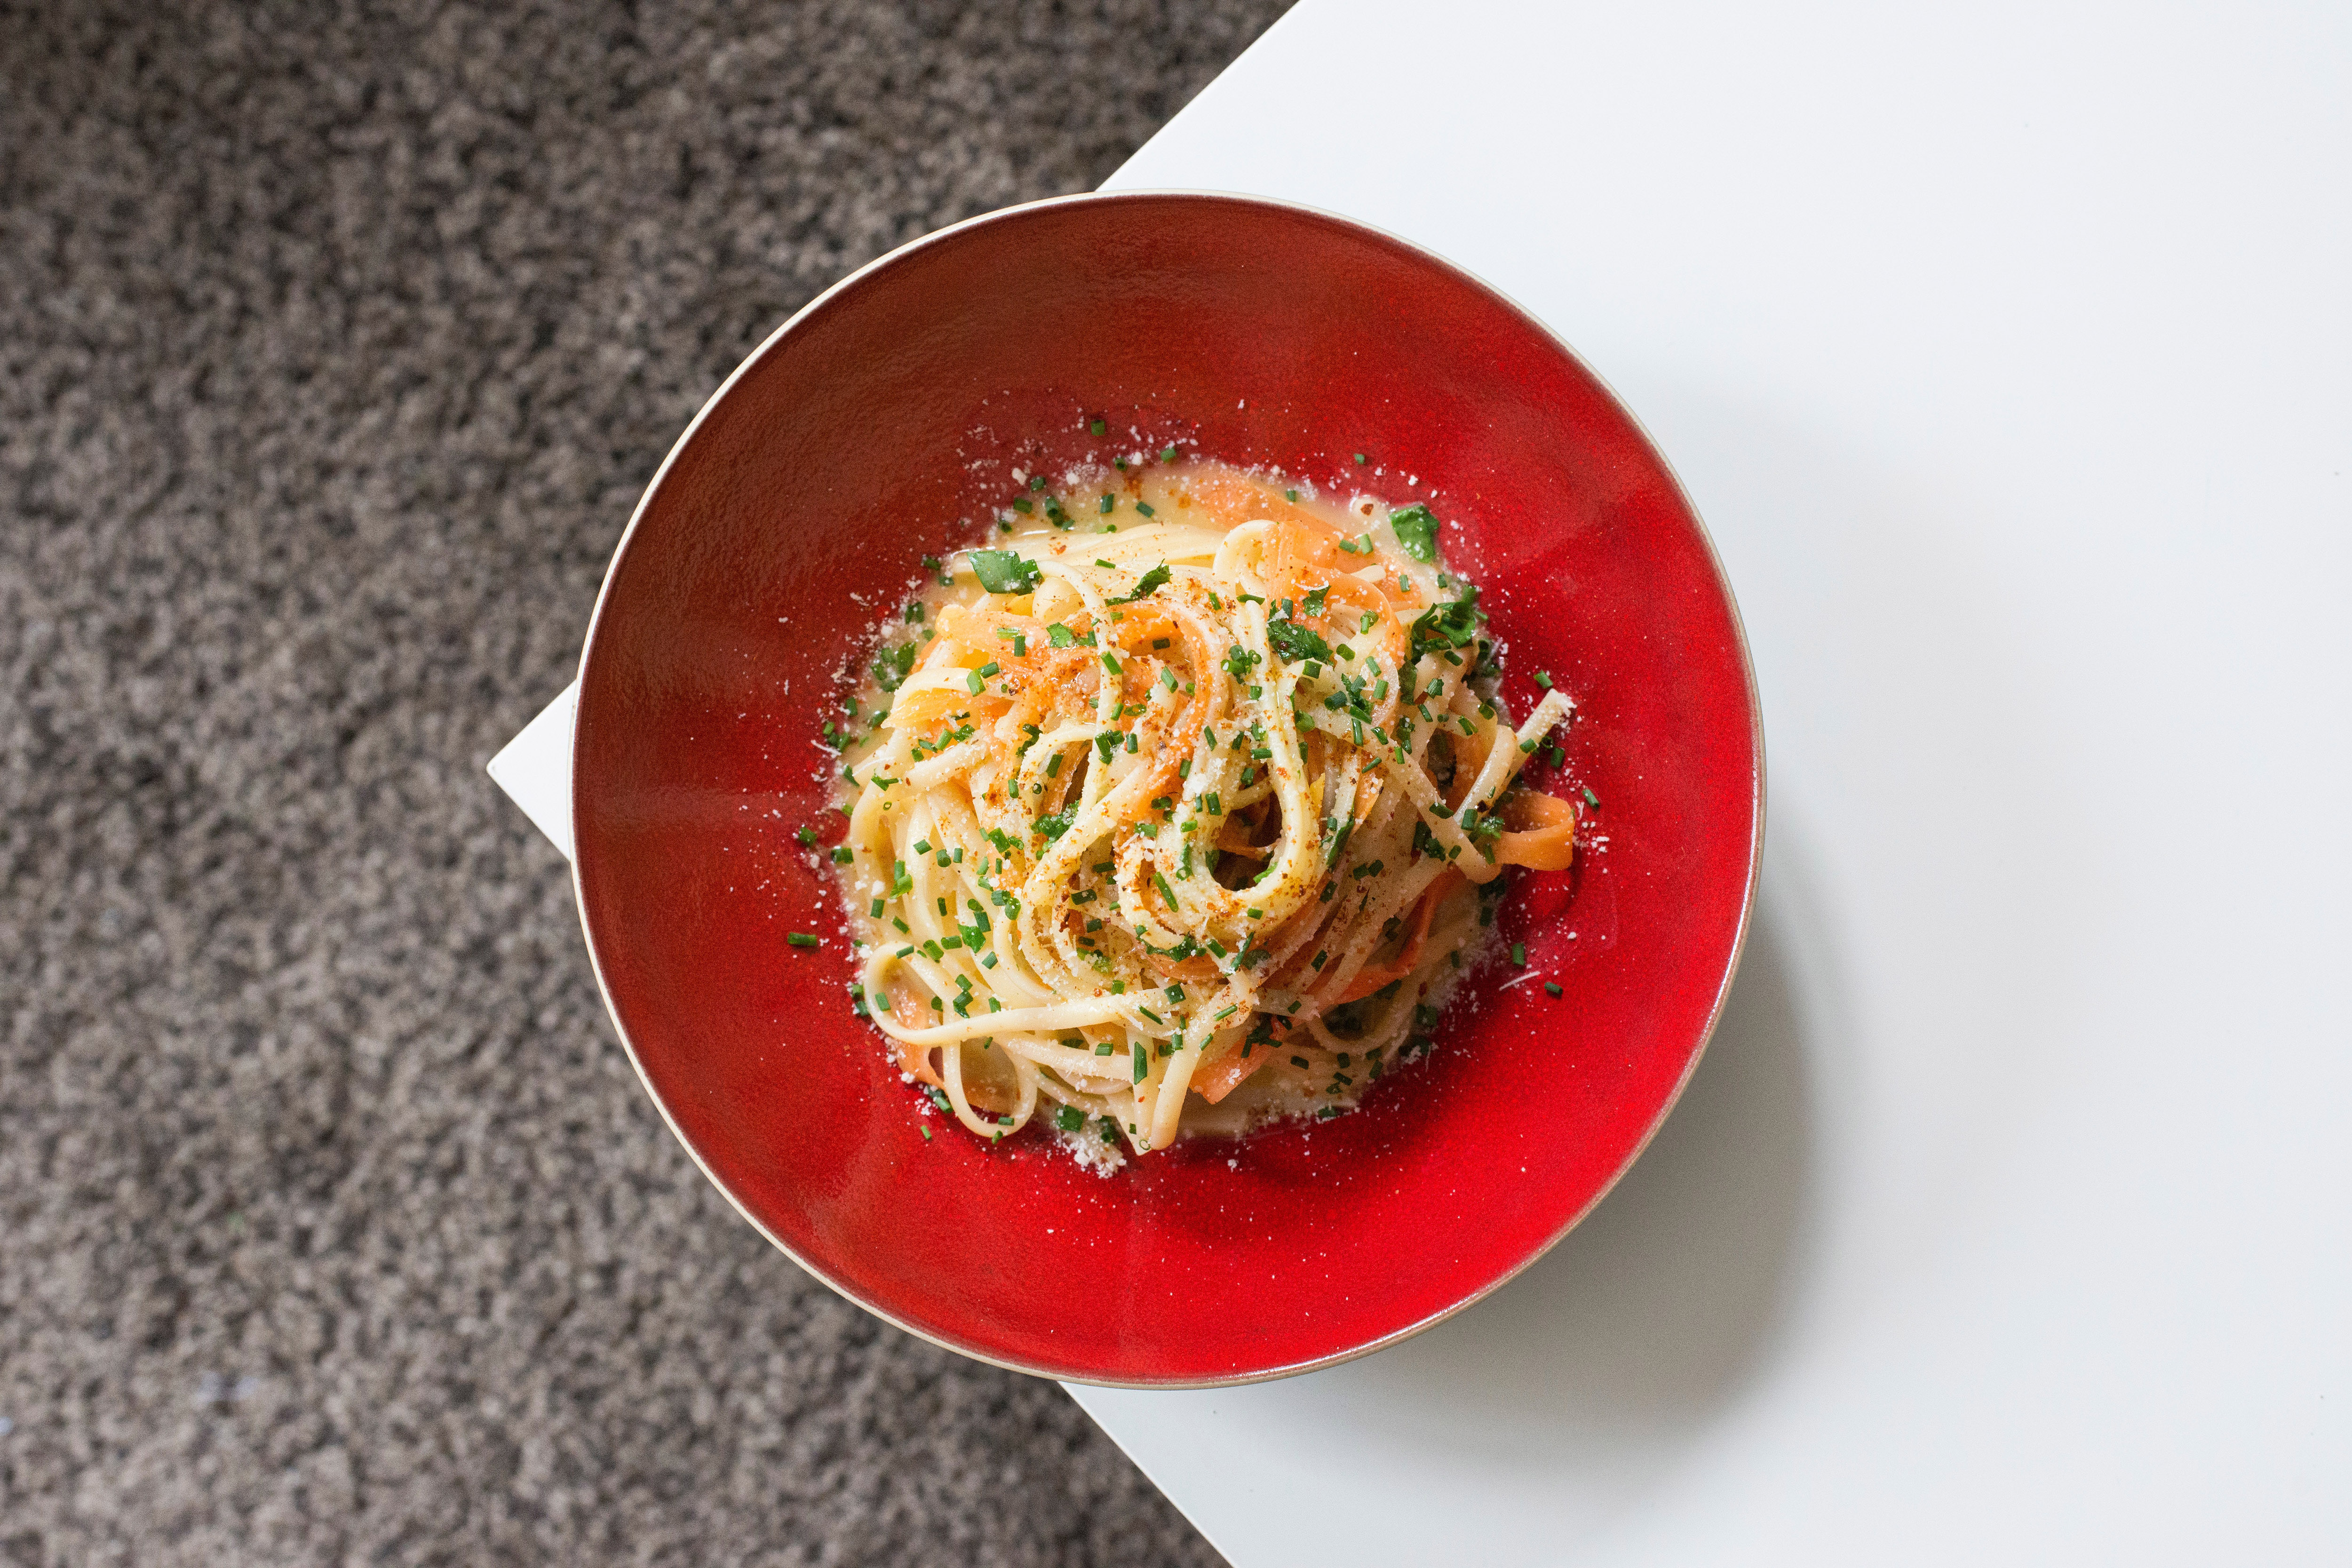
dish, food, cuisine, capellini, ingredient, spaghetti, noodle, shirataki noodles, bigoli, chinese noodles, recipe, taglierini, chow mein, italian food, bucatini, spaghetti aglio e olio, produce, thai food, vegetarian food, yakisoba, Hot dry noodles, chinese food, yaki udon, rice noodles, spaghetti alla puttanesca, soba, instant noodles, carbonara, linguine, pad thai, vermicelli